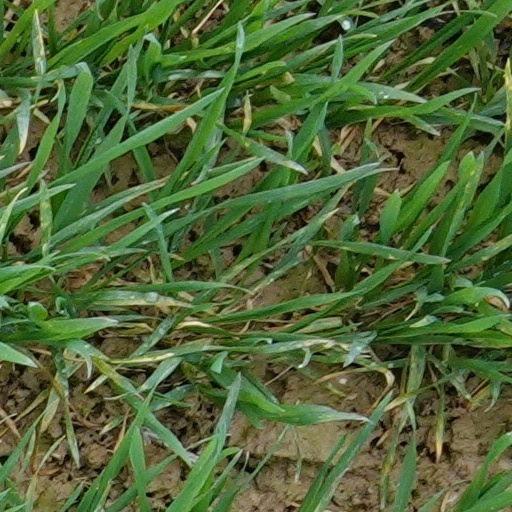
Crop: wheat